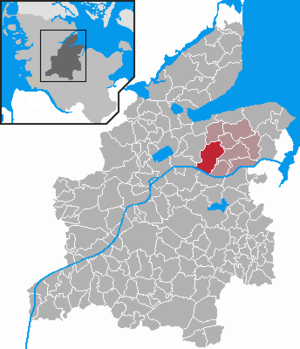
Lindau est une municipalité allemande située dans le land du Schleswig-Holstein et dans l'arrondissement de Rendsburg-Eckernförde. En 2015, sa population est de 1 284 habitants.